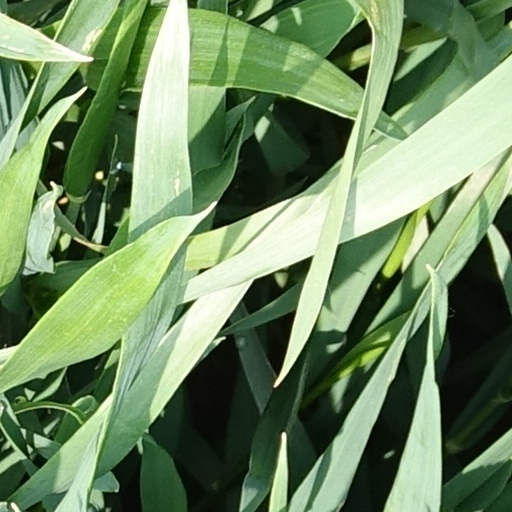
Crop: wheat